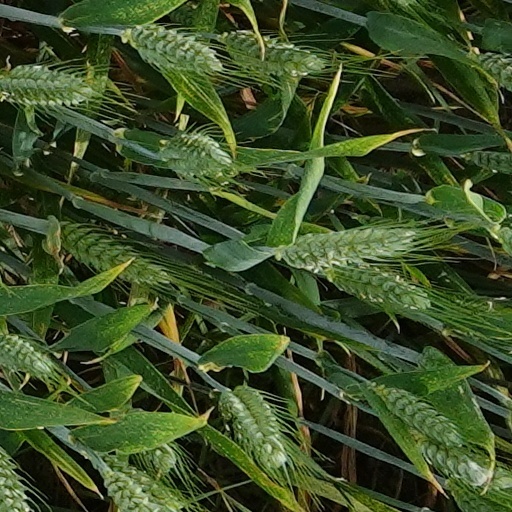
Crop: wheat